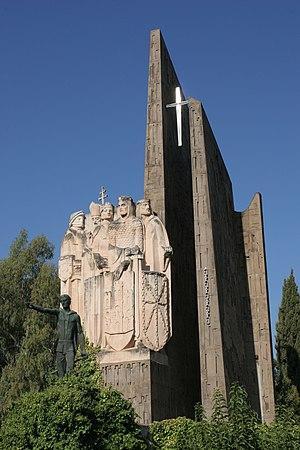
La bataille de Las Navas de Tolosa, ou ma'arakat al-'Oqab, se déroule le lundi 16 juillet 1212 au lieu-dit Castillo de la cuesta, entre, d'une part, des troupes de l'empire islamique provenant de tout le Maghreb ainsi que de l'Al-Andalus sous le commandement de Muhammad an-Nâsir de la dynastie berbère des Almohades et, d'autre part, une coalition de plusieurs États chrétiens de la péninsule Ibérique ainsi que des troupes de croisés en provenance de plusieurs nations européennes. Remportée par les chrétiens, elle marque une étape décisive de la Reconquista et accélère sensiblement le délitement de l'empire almohade.